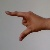
The image shows a hand gesture representing the letter 'Z' in Indian Sign Language.